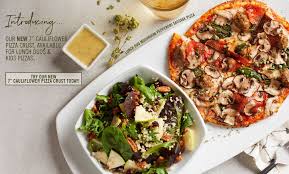
Yemek: lahmacun